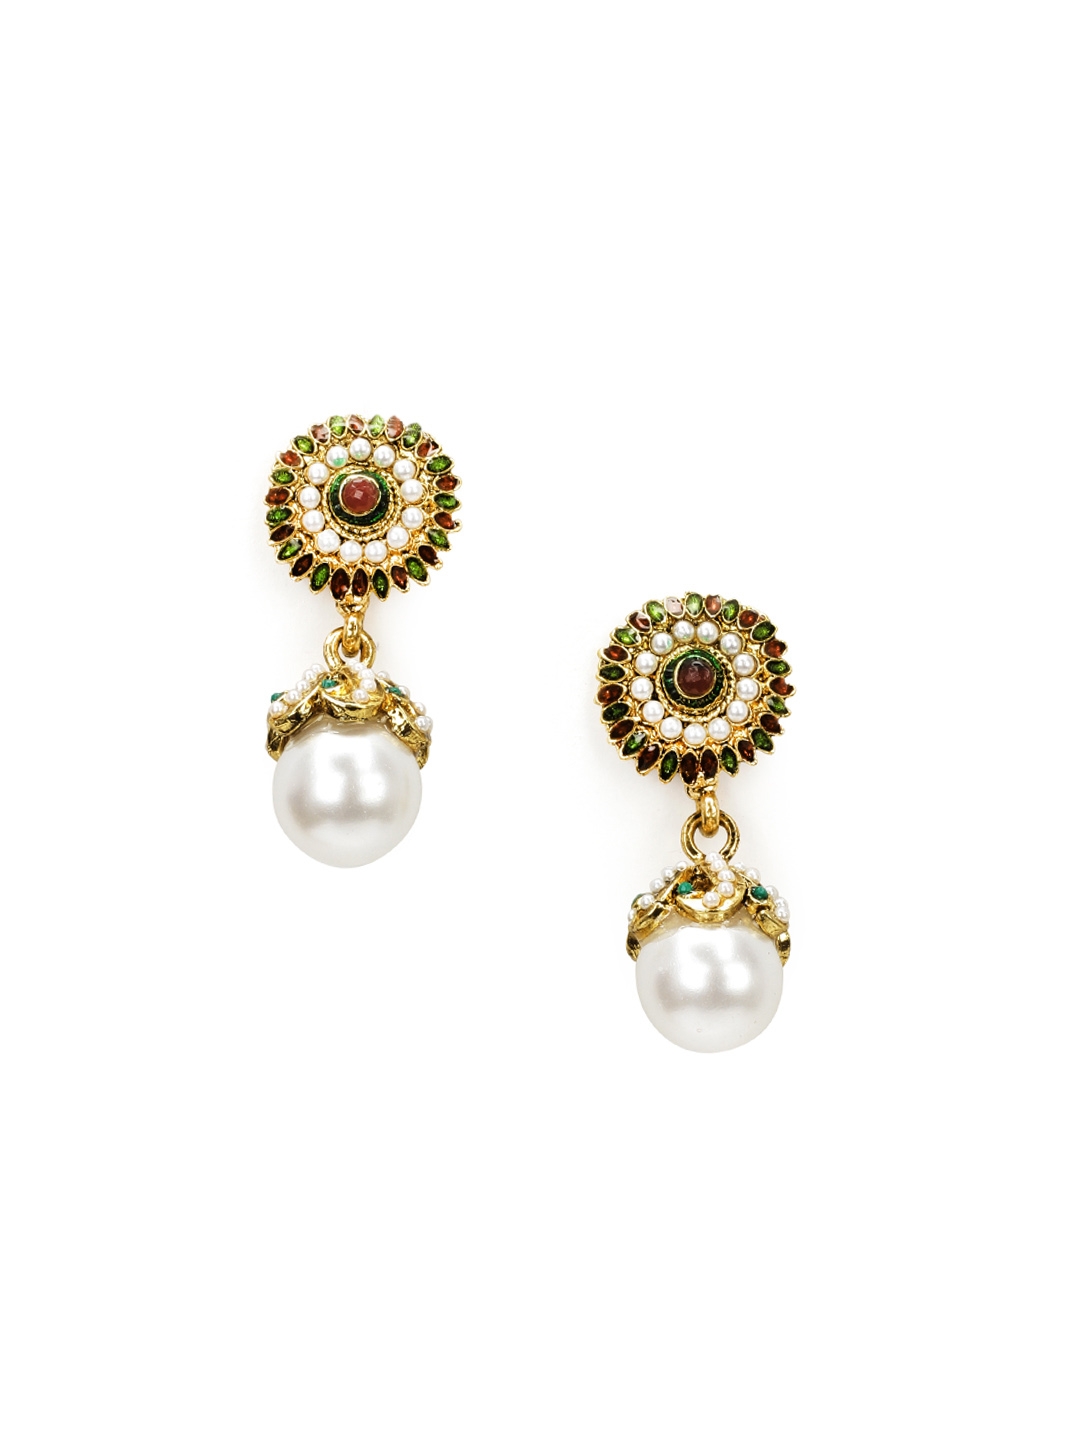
Royal Diadem Green Earrings
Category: Accessories / Jewellery / Earrings
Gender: Women
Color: Green
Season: Summer 2012
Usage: Ethnic